Codex Alexandrinus

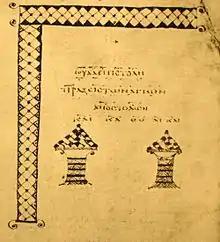
Colophon at the end of the Epistle of Jude. According to this colophon Acts of the Apostles follows General epistles

The majuscule letters have elegant shape, but a little less simple than those in Codex Sinaiticus and Codex Vaticanus. At the end of a line, these letters are often very small, and much of the writing is very pale and faint. Punctuation is more frequent, usually on a level with the top of the preceding letter, while a vacant space, proportionate to the break in the sense, follows the end of a paragraph. At the end of each book the colophon is ornamented by pretty volutes from the initial copyist. The Ammonian Sections with references to the Eusebian Canons (an early system of dividing the four Gospels into different sections, developed by early church writer Eusebius of Caesarea) stand in the margin of the Gospels. It contains divisions into larger sections (known as ("kephalaia"), or "chapters"), the headings of these sections (known as / "titloi") stand at the top of the pages. The places at which sections start are indicated throughout the Gospels, and in Luke and John their numbers are placed in the margin of each column. To all the Gospels (except Matthew, due to several pages missing at the beginning) is prefixed by a table of contents (also known as ).